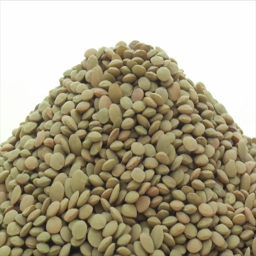
zoom in of lentils on white background .